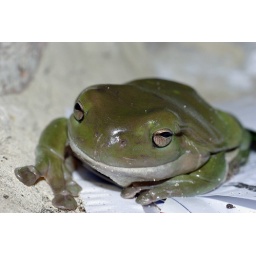
green tree frog in the mail box